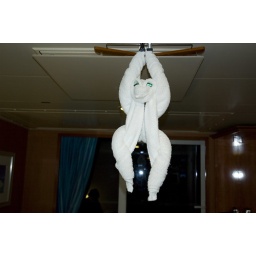
Stupid towel animal they left in our room